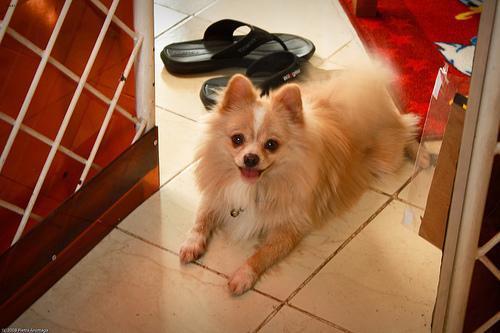
pomeranian